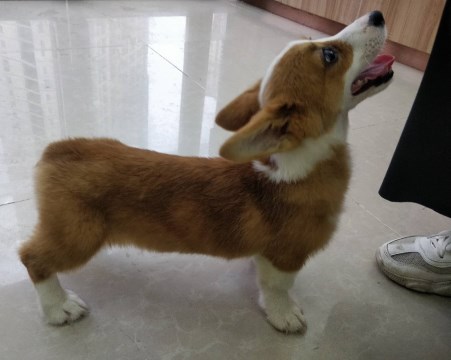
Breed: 2909-n000116-Cardigan